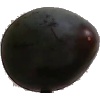
Label: Plum 3